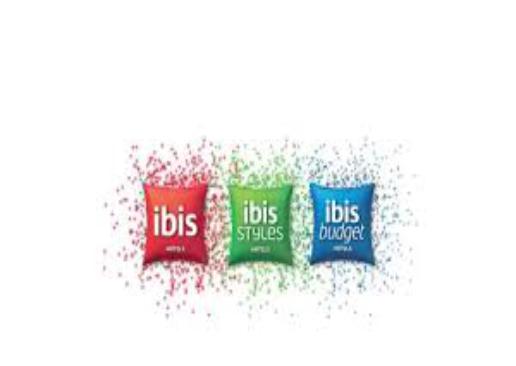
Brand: Ibis
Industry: Others